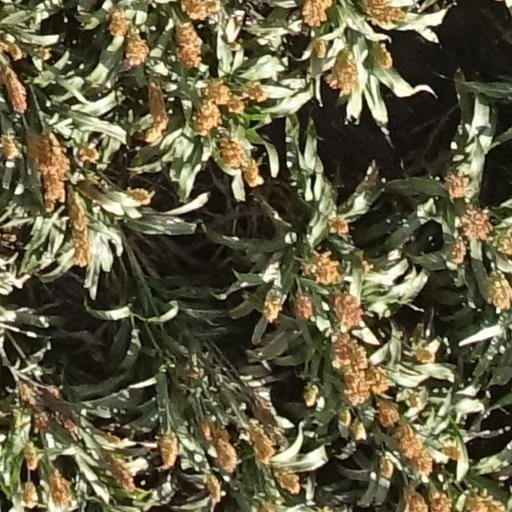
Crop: sorghum